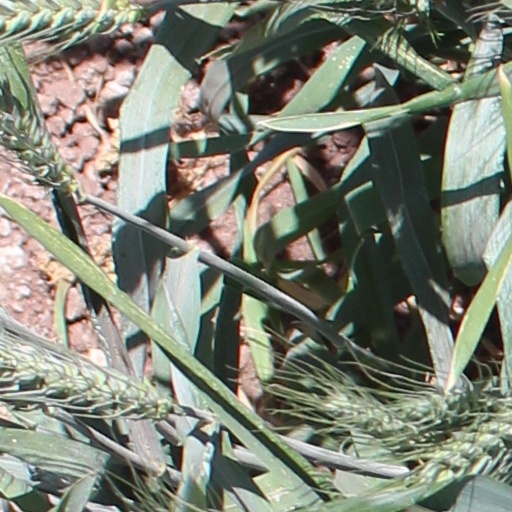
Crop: wheat